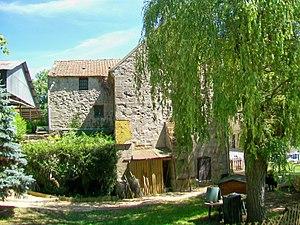
L'ancien moulin de Giez (commune de Viarmes), sur l'Ysieux. Le moulin de Giez existe depuis le Moyen Âge central et fut l'une des possessions de l'abbaye de Royaumont. Seul le pignon ouest reste à peu près dans son état d'origine, avec deux massifs contreforts et une petite porte.
L'abbaye de Royaumont est un ancien monastère cistercien situé dans le hameau de Baillon à Asnières-sur-Oise dans le Val-d'Oise, à environ trente kilomètres au nord de Paris.